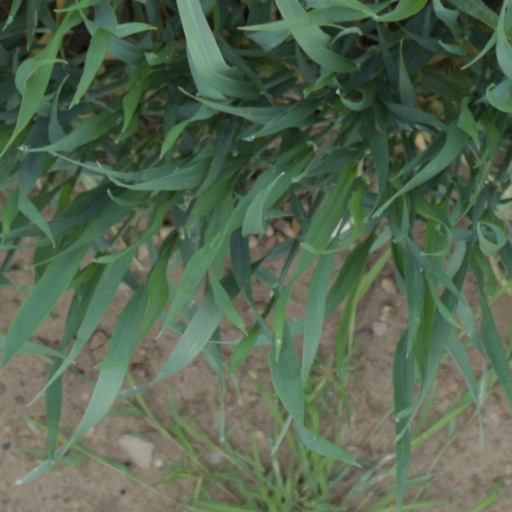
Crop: wheat